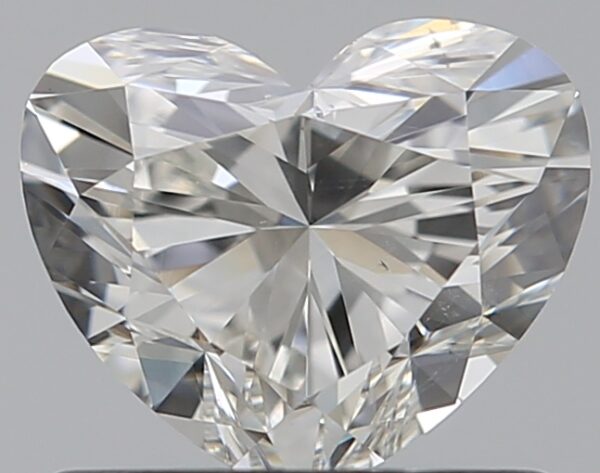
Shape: heart
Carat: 0.72
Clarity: VS2
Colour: G
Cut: EX
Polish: EX
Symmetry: VG
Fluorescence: ST
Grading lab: GIA
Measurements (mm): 5.19 x 6.17 x 3.66